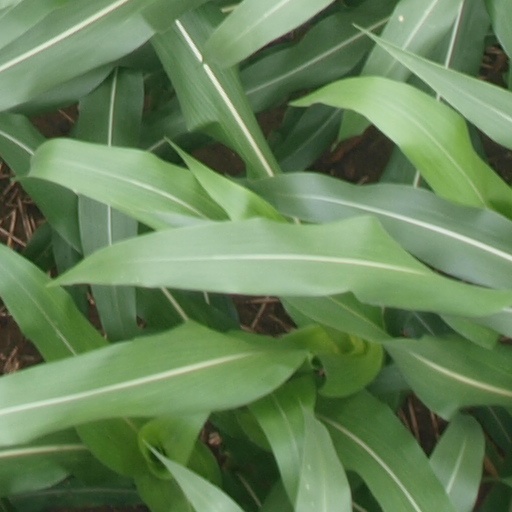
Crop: maize; corn